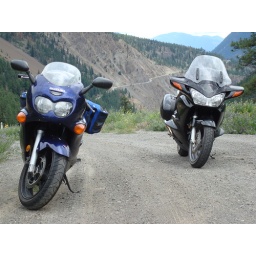
Part of the highway in the background was &amp;quot;washed out&amp;quot; by a landslide. There was only a single lane's worth of road left.